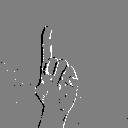
ASL letter: z